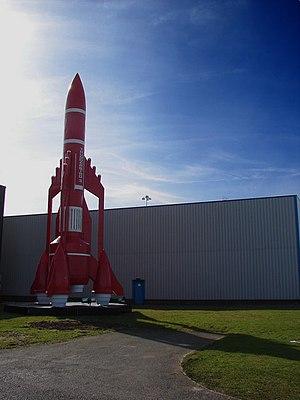
La série télévisée Les Sentinelles de l'air inclut de nombreux véhicules et engins futuristes évoluant sur terre, mer, air et espace. La plupart des maquettes utilisées ont été créées par Derek Meddings. Les engins de sauvetage utilisés par la Sécurité Internationale sont issus d'une technologie bien plus avancée que ceux utilisés par les civils ou même l'armée, suscitant souvent l'admiration des observateurs. Néanmoins, la société présentée dans la série dispose de moyens technologiques futuristes pour les années 60, époque de la production de la série, et même pour l'époque actuelle.